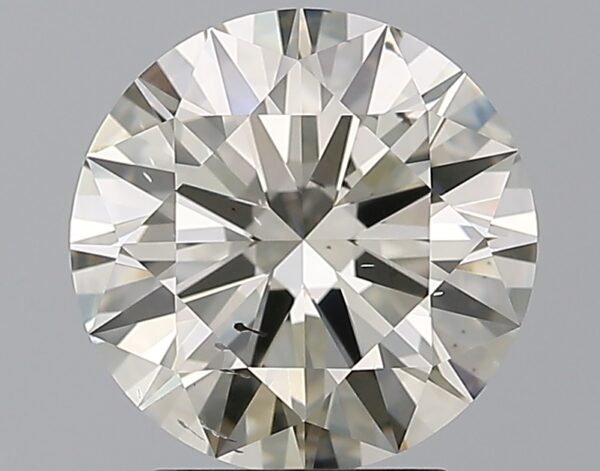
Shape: round
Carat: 3
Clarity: SI1
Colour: L
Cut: EX
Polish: EX
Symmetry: EX
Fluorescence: F
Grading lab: GIA
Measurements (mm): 9.32 x 9.36 x 5.6